BSAC London Branch

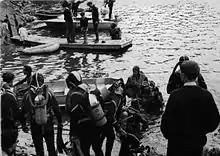
Early diving equipment using ex-RAF "Tadpoles"

In 1959 there were 503 aqualung dives, 251 snorkel, 57 oxygen and 25 helmet dives. In 1960 the branch used an air compressor at St John's Wood dairy and by 1961 there were 784 aqualung dives, 12 oxygen and 14 helmet dives.